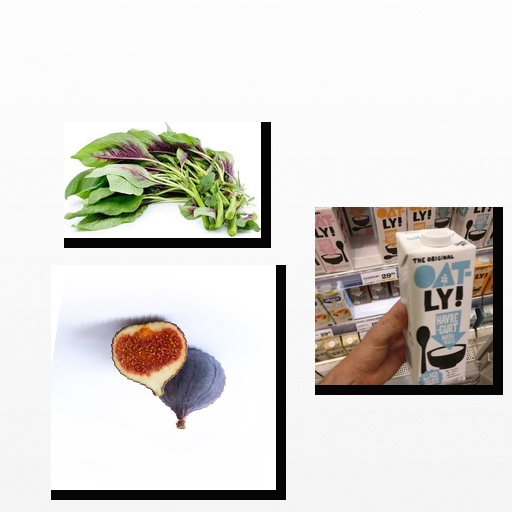
Food items: oatghurt, amaranth, fig